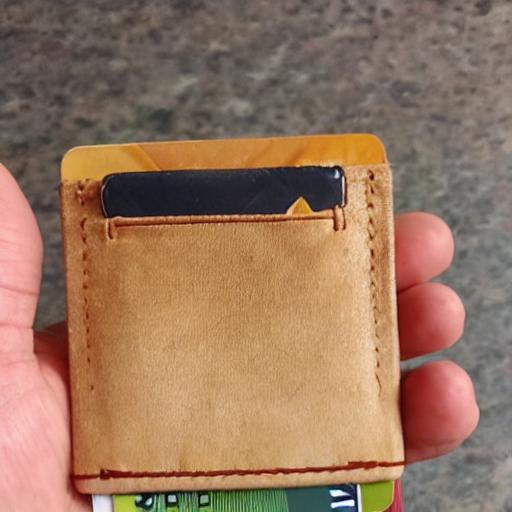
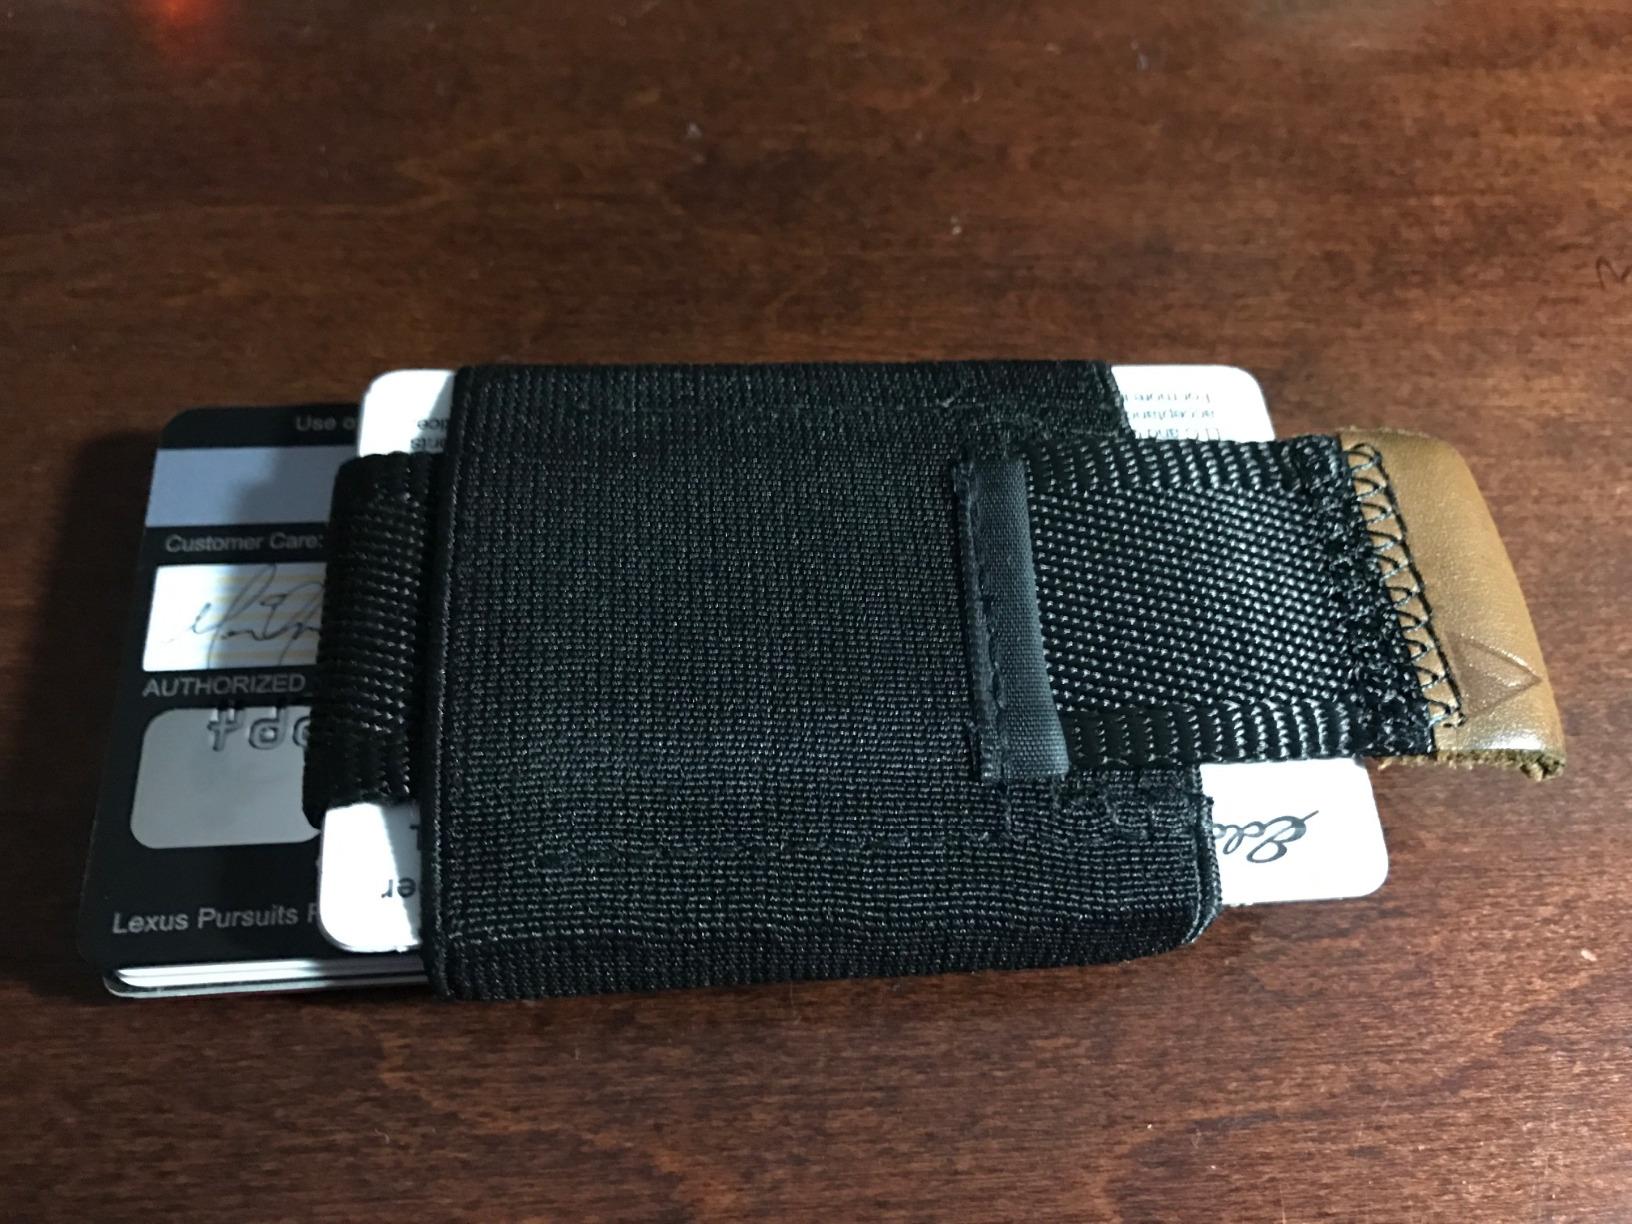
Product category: accessories_wallet
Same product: no